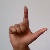
The image shows a hand gesture representing the letter 'L' in Indian Sign Language.